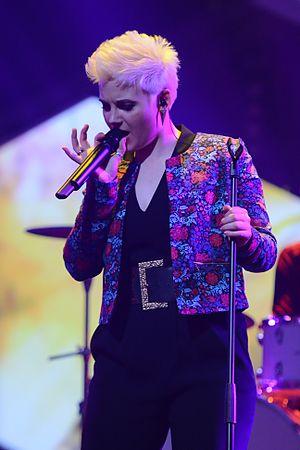
L'Allemagne a annoncé le 20 juin 2013 sa participation au Concours Eurovision de la chanson 2014 à Copenhague, au Danemark.